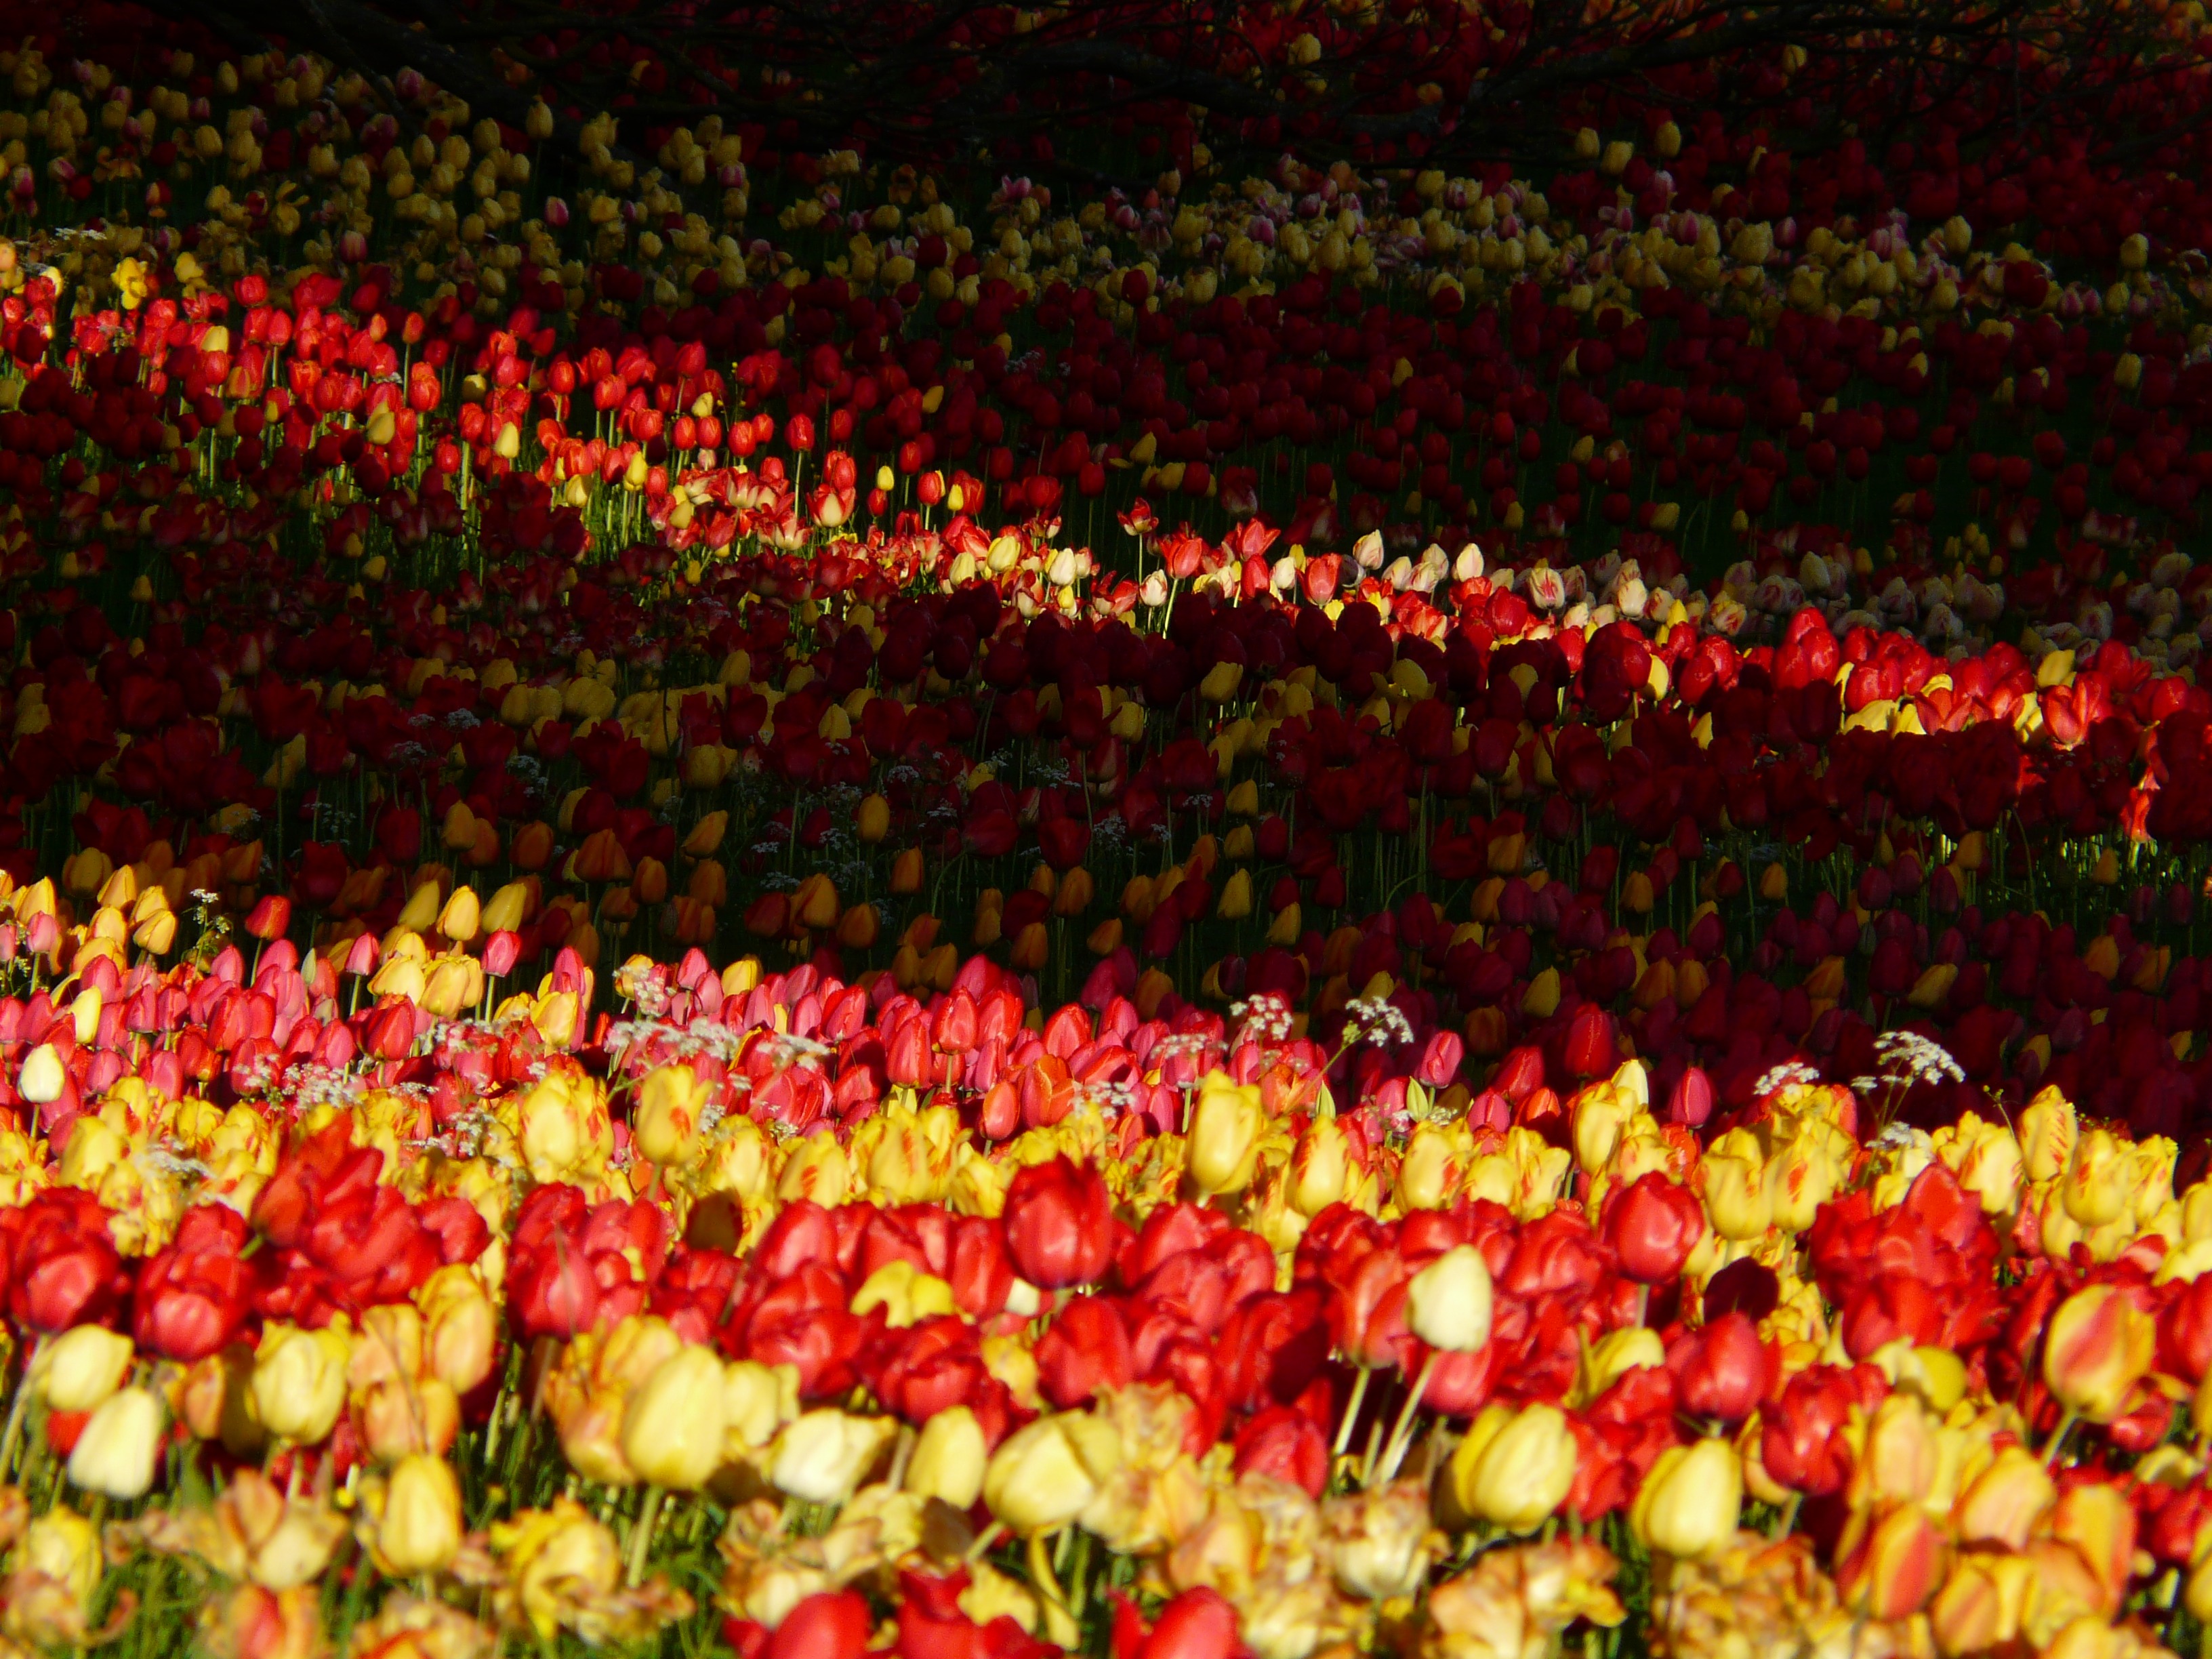
landscape, nature, outdoor, blossom, light, plant, sunlight, flower, petal, bloom, floral, idyllic, tulip, spring, red, colourful, color, park, shadow, fresh, colorful, yellow, garden, flora, flowers, flower bed, background image, background, design, happiness, bed, bright, beautiful, day, tulips, colored, planting, floristry, tulipa, seem, back light, ornamental plant, blossomed, sunny day, tulpenbluete, flowering plant, shine through, lily family, floral design, tulip field, land plant, glu ck, agricultural scene, garden cups, tulip meadow, plant bed